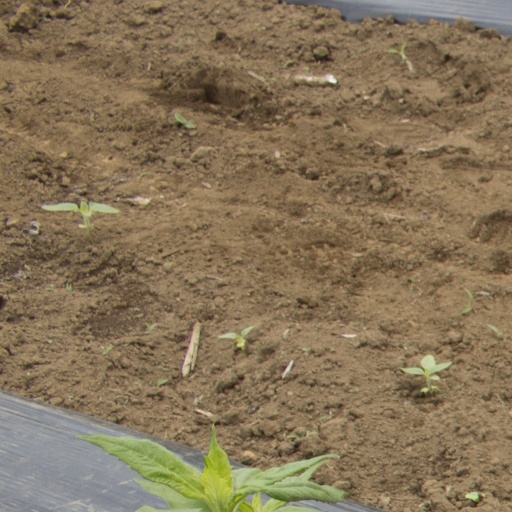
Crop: Jerusalem artichoke